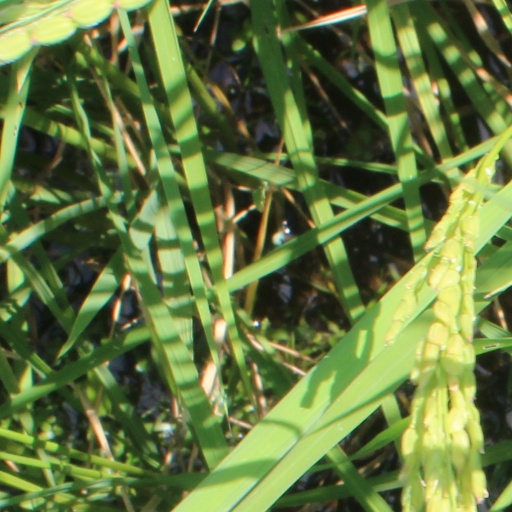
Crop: rice